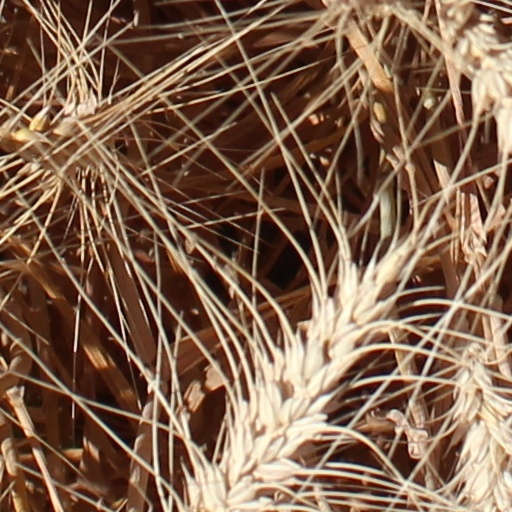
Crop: wheat